Kidder, Peabody & Company

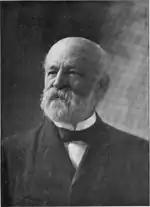
Francis H. Peabody, co-founder of Kidder Peabody, c. 1908

Kidder, Peabody & Co. was established in April 1865 by Henry P. Kidder, Francis H. Peabody, and Oliver W. Peabody. The firm was formed via reorganization of its predecessor company, J.E. Thayer & Brother, where the three founders had previously worked as clerks.